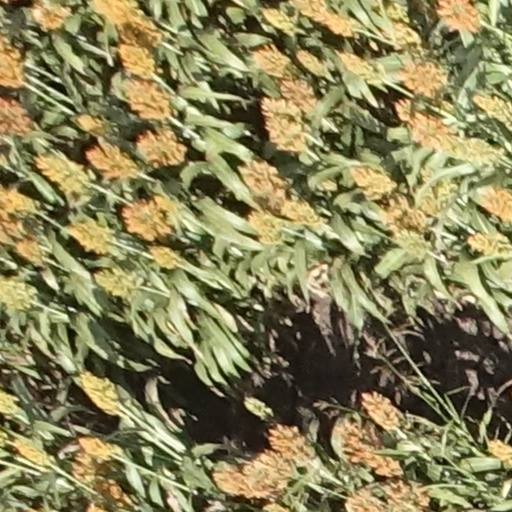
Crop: sorghum